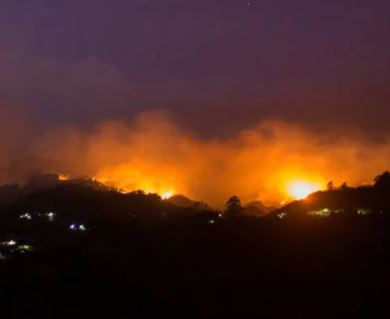
Fire: yes
Smoke: yes